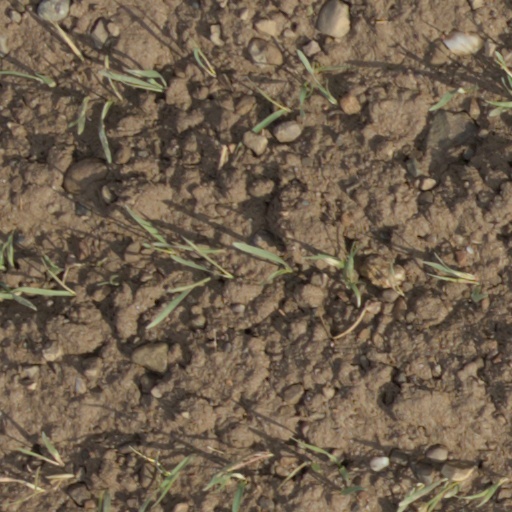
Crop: wheat